2018 IFSC Climbing World Championships

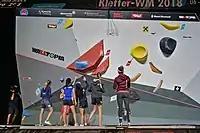
Women's Boulder Final observation

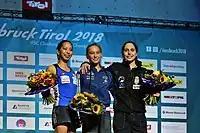
Women's Boulder winners

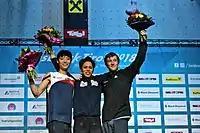
Men's Boulder winners

The bouldering event was held over four days. The qualifying took place at Kletterzentrum with the women's qualification held on 11 September and the men's on 12 September. Semi-finals and finals were held at the Olympiaworld on 14 September for the women and 15 September for the men.